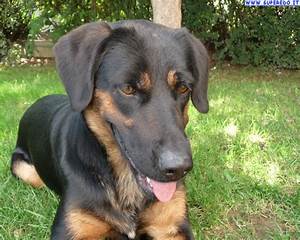
Label: cane